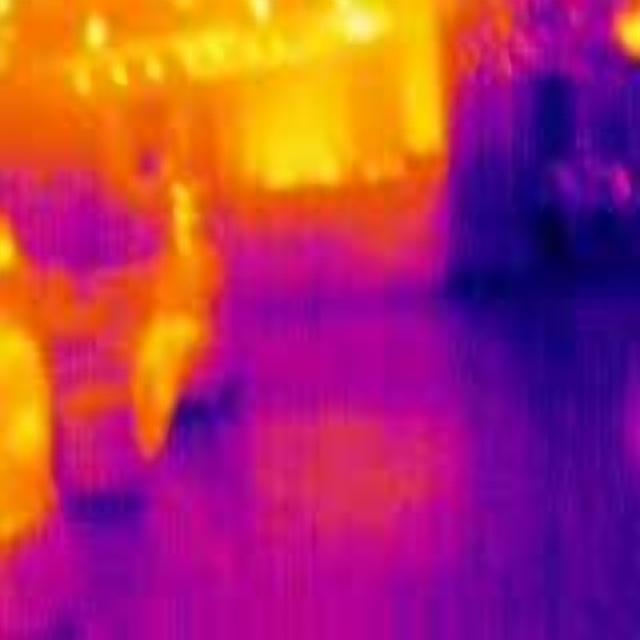
Detected objects:
label: person